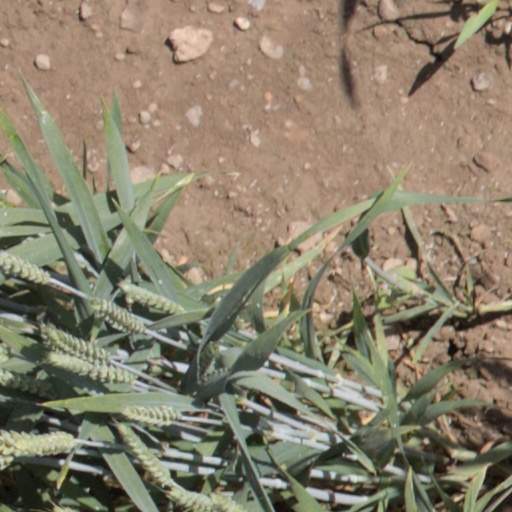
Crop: wheat